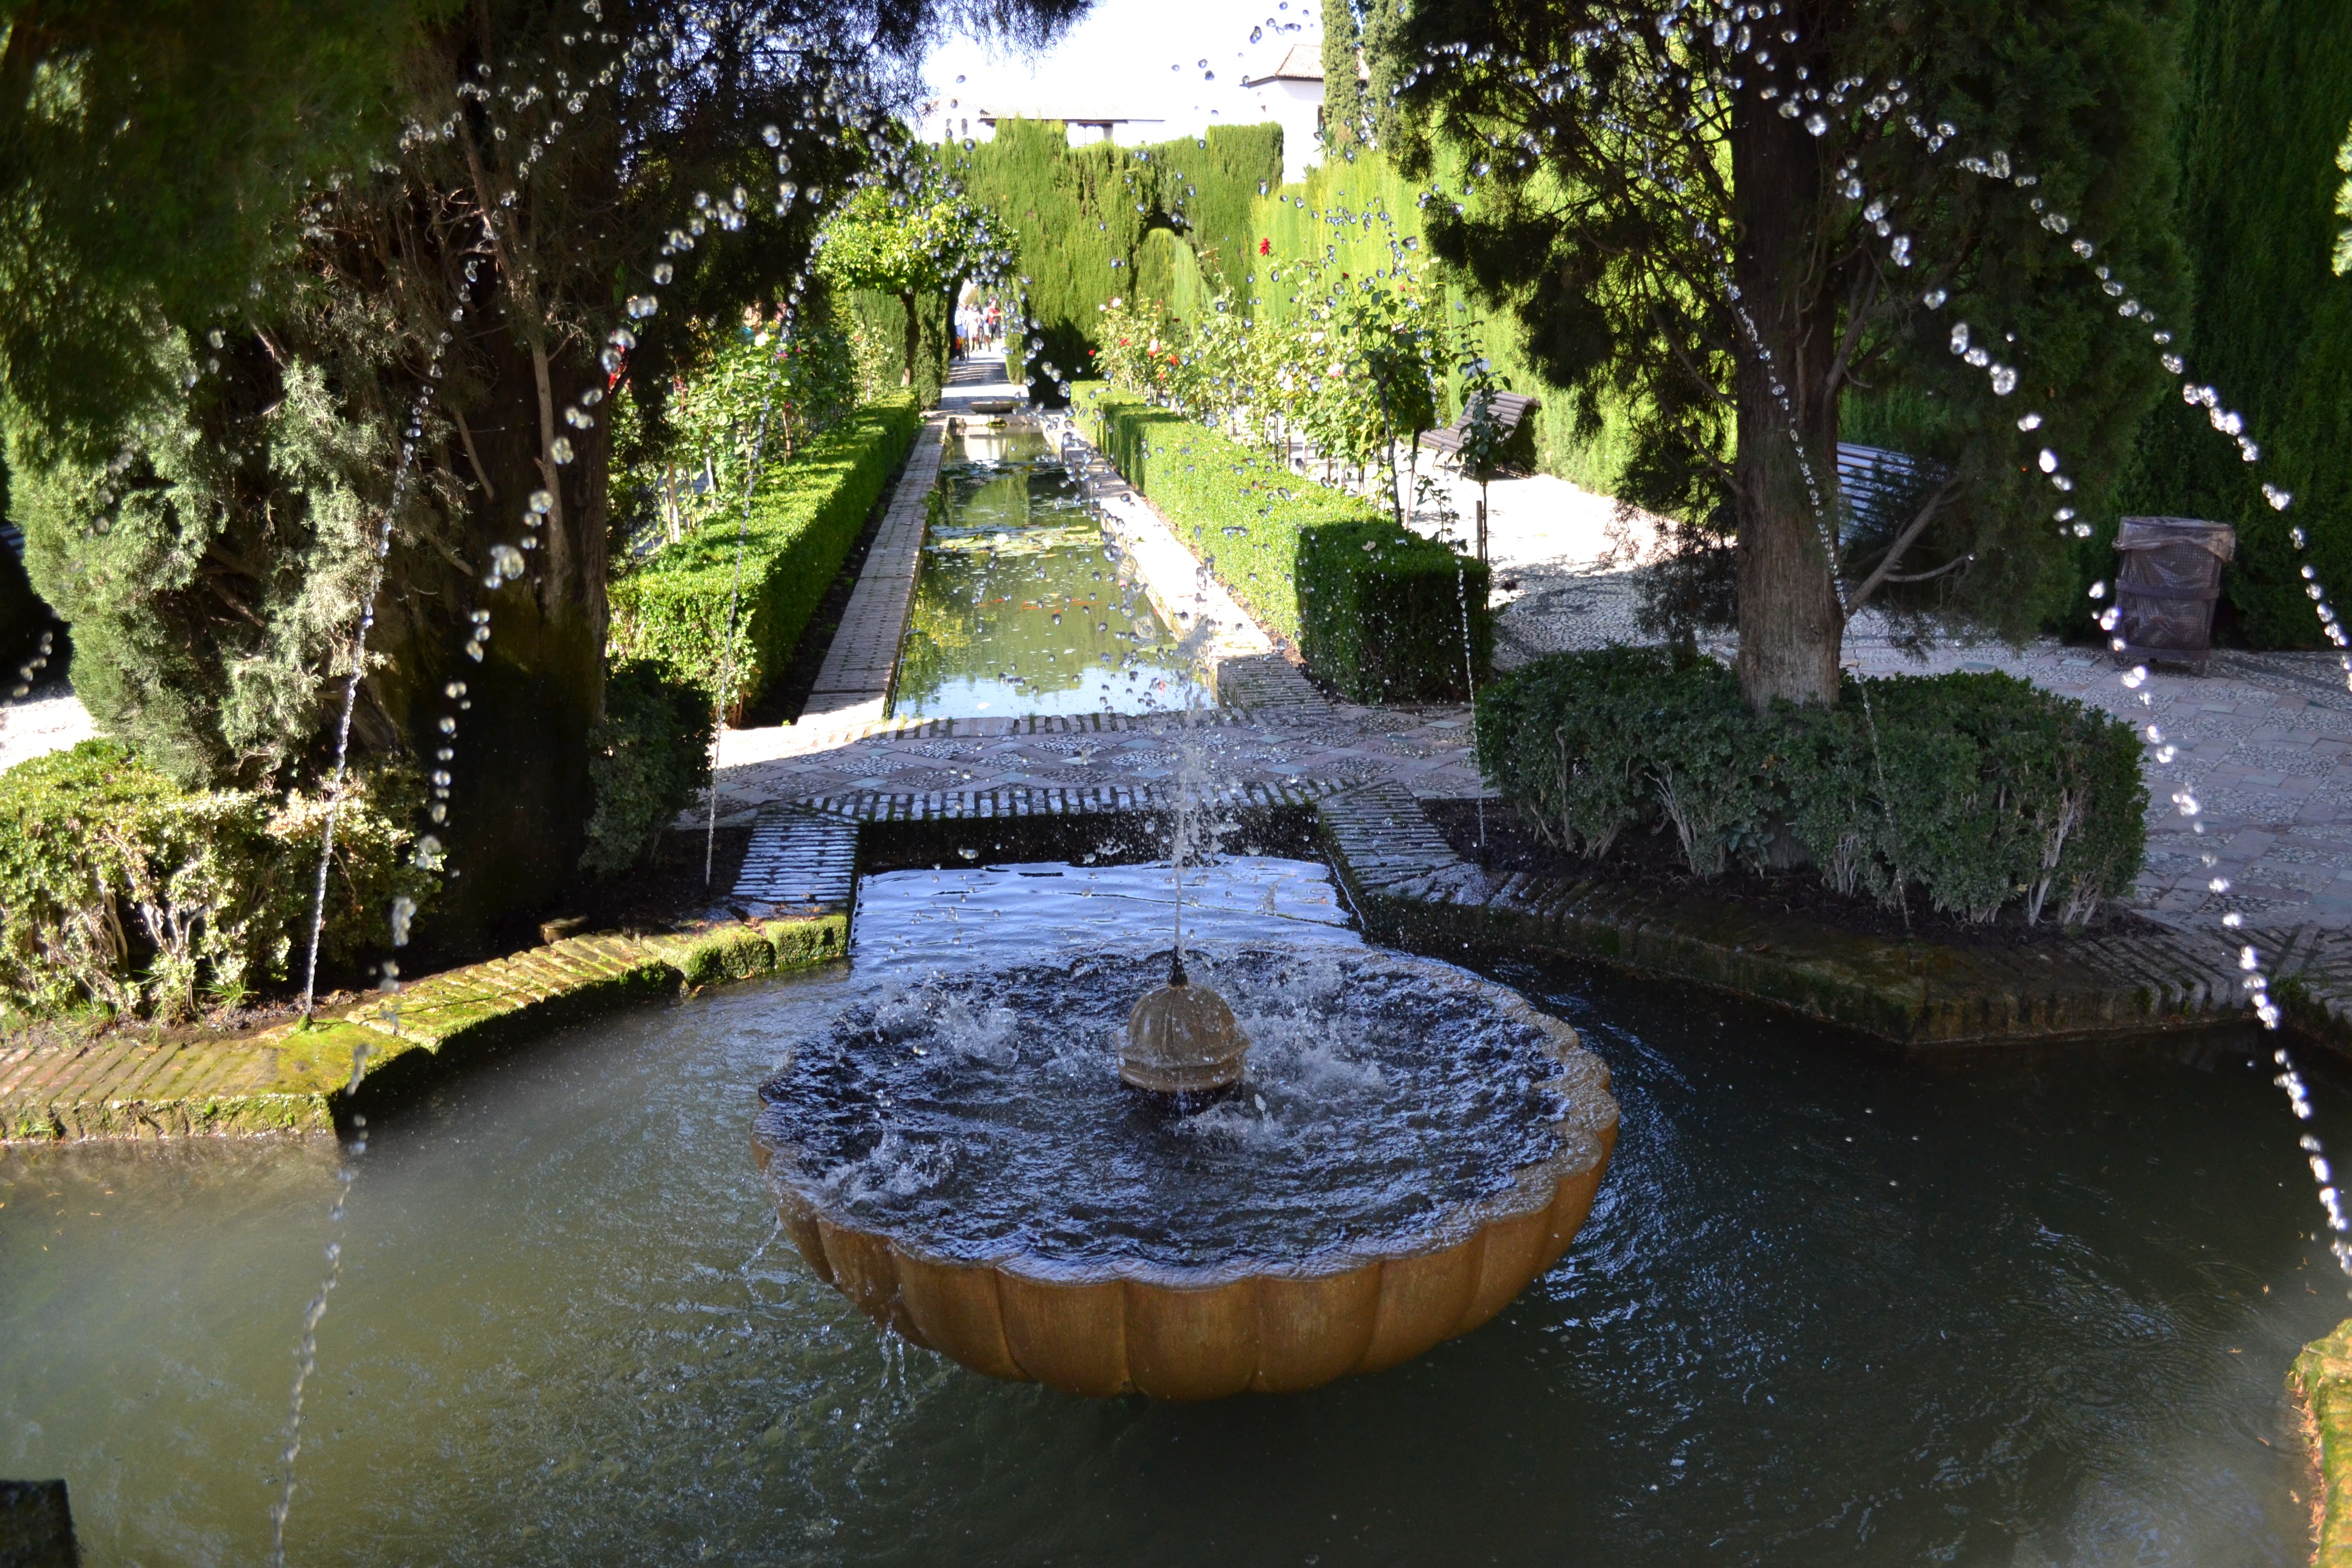
water, flower, river, pond, reflection, swimming pool, park, garden, waterway, spain, fountain, granada, water feature, alhambra, reflecting pool